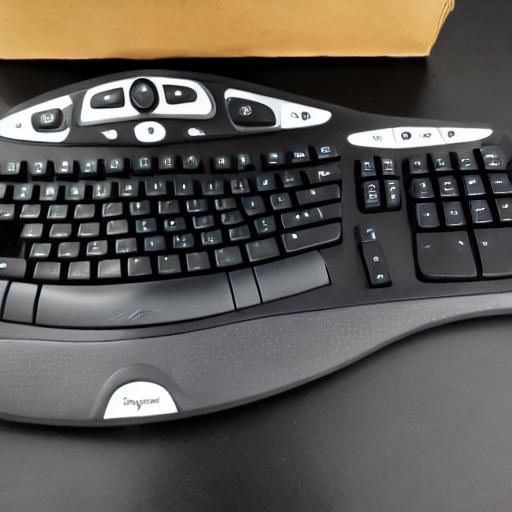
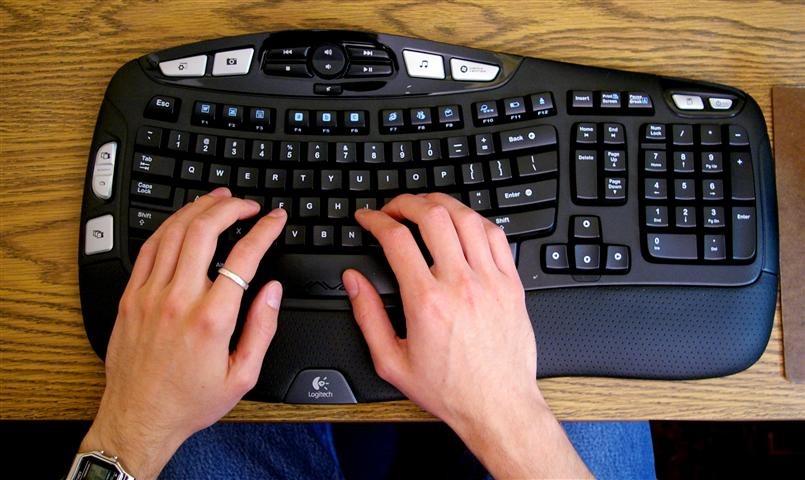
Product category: keyboard
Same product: no